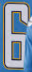
Number: 6